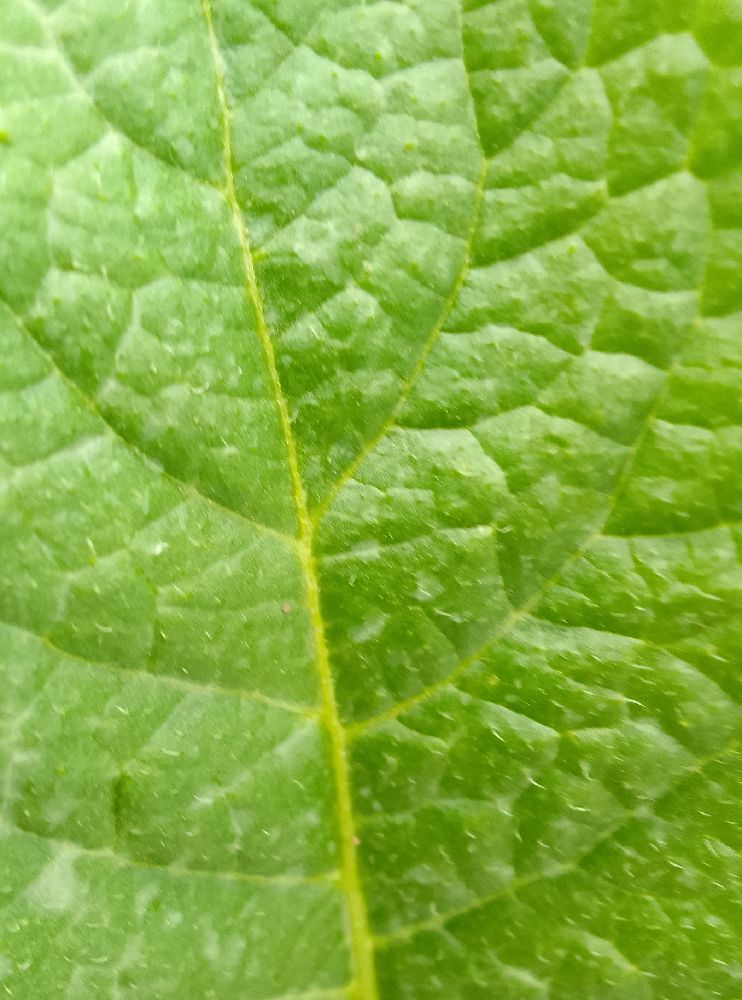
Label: Healthy